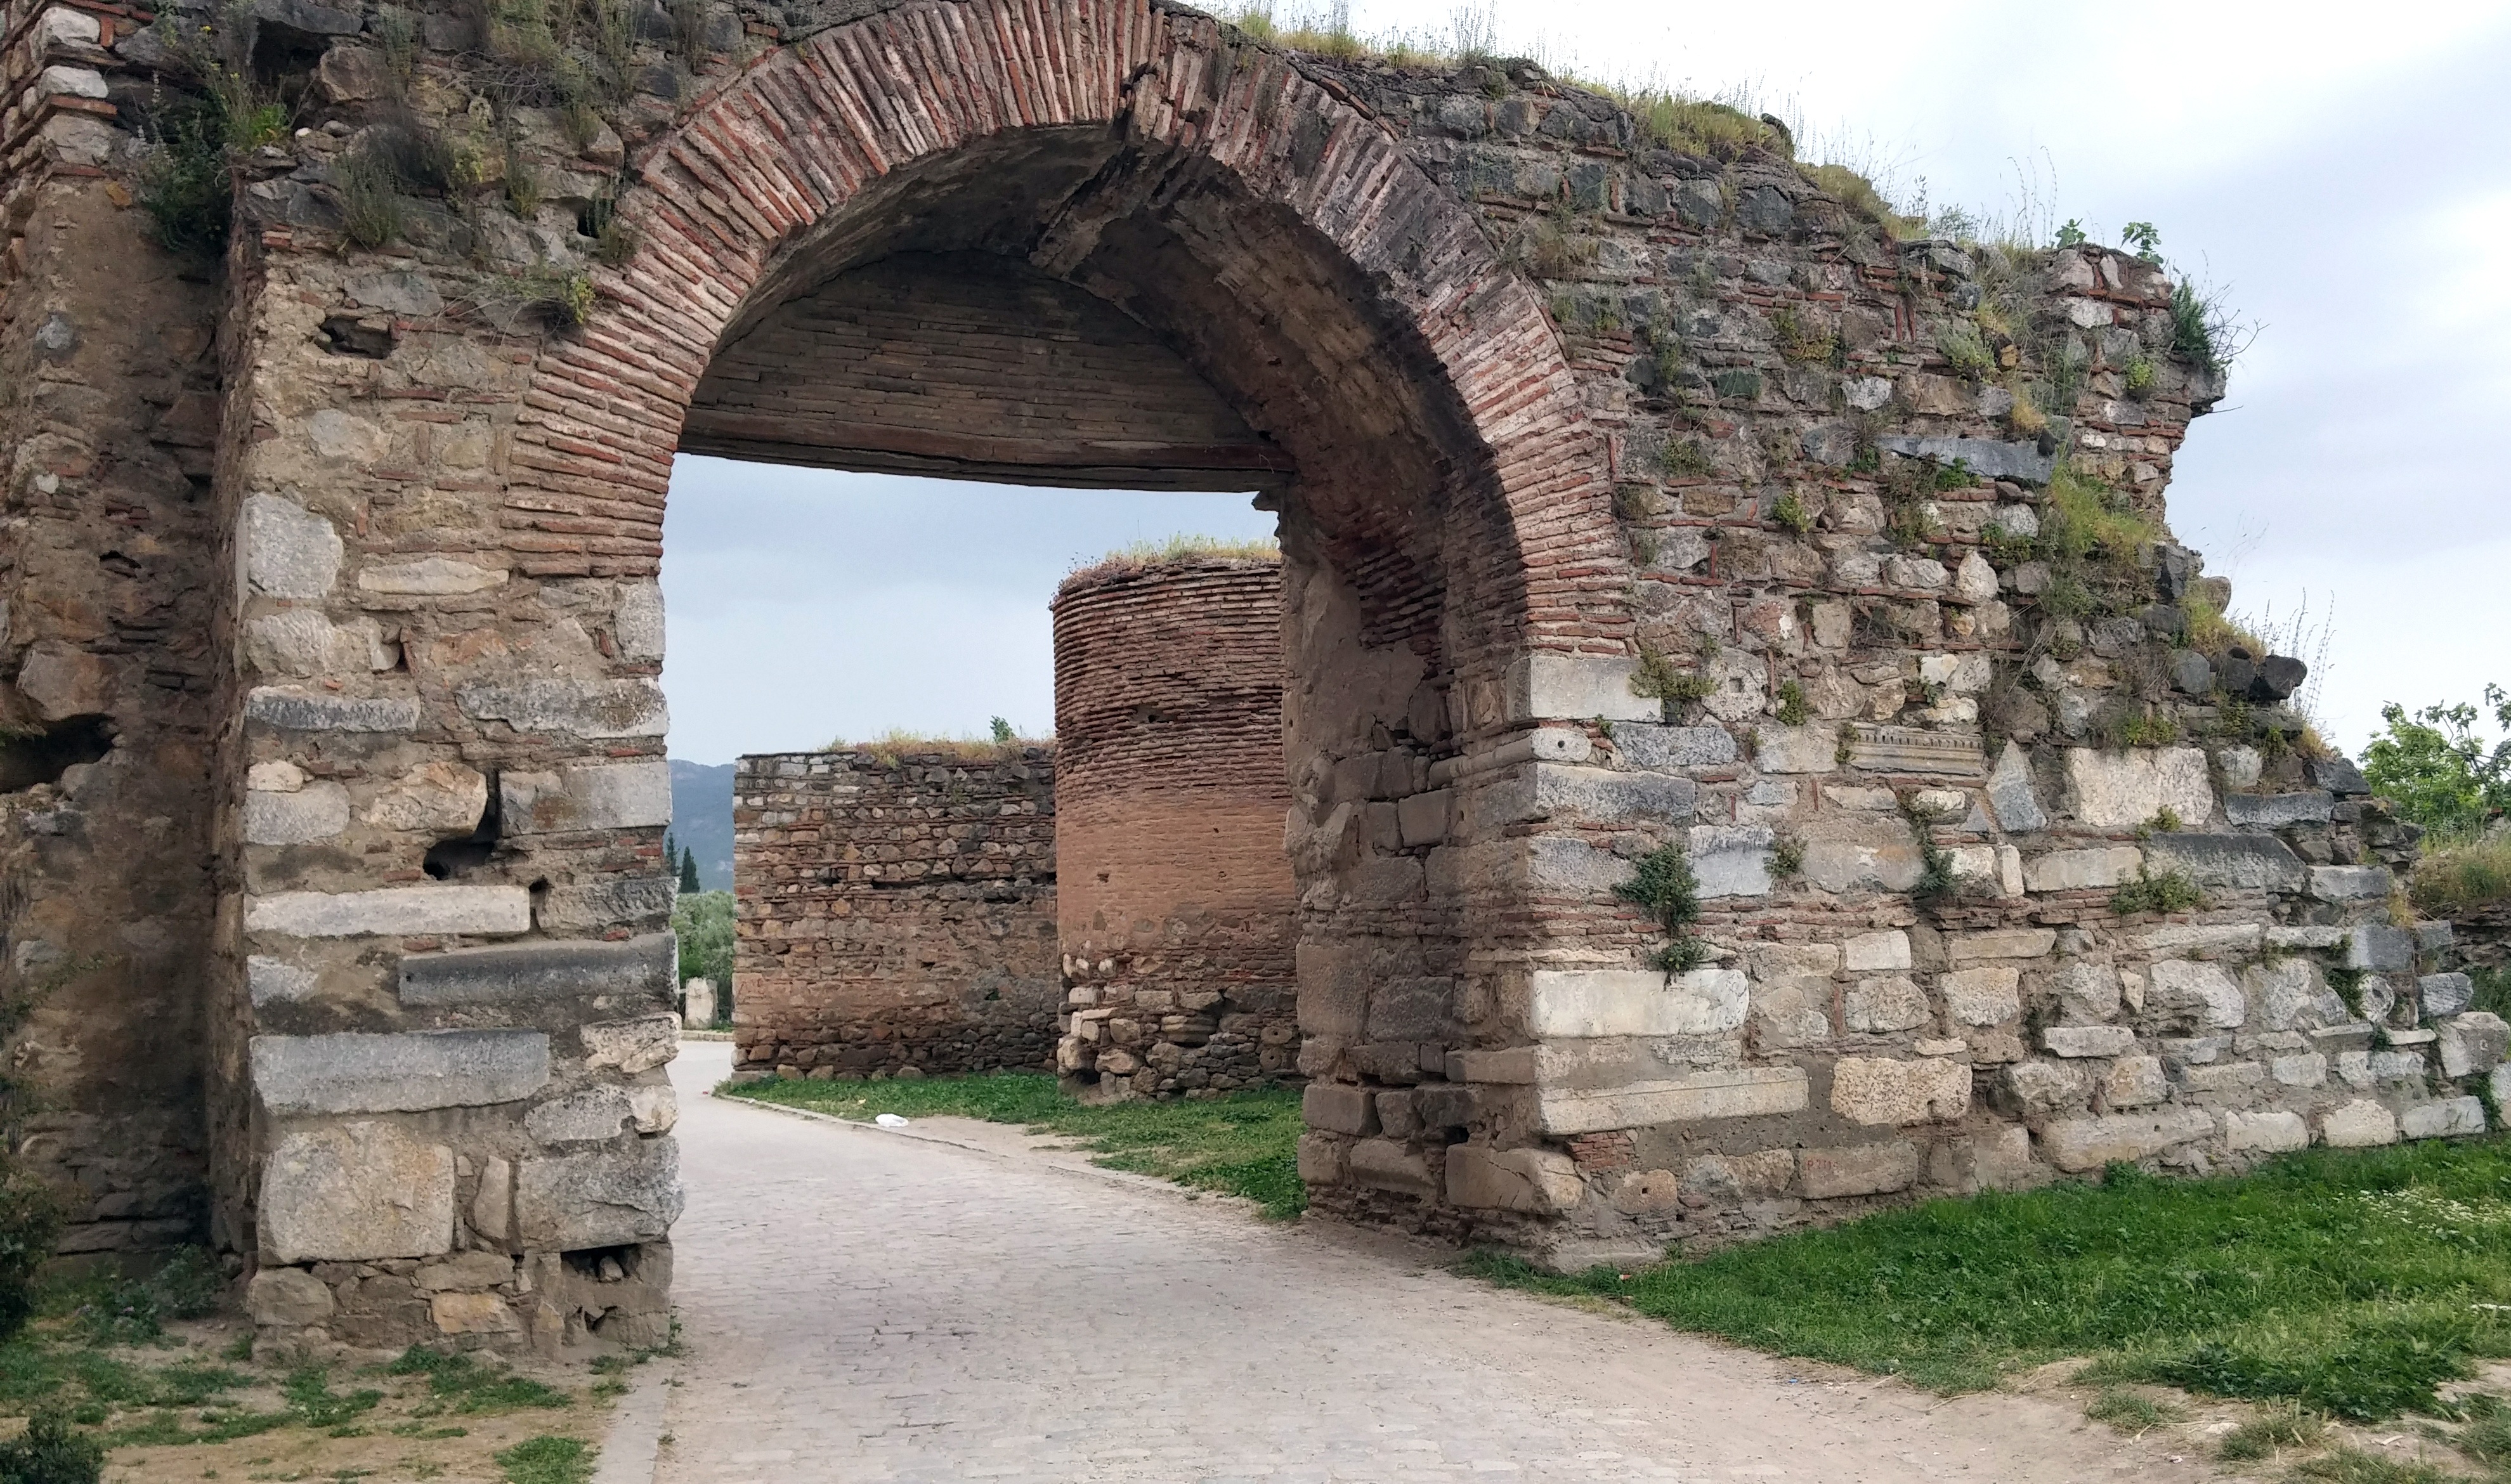
architecture, road, street, building, old, city, wall, monument, arch, fortification, tourism, place of worship, date, on, ruins, turkey, monastery, history, portcullis, aqueduct, archaeological site, unesco world heritage site, iznik, historic site, ancient history, kemer, ancient roman architecture